2006–07 A-League

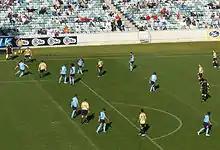
Newcastle playing Sydney in a pre-season match in Canberra

This competition was held in July and August in the lead up to the start of the A-League season. The opening round was 15 July 2006. The competition featured a group stage, with three regular rounds and a bonus round, followed by a two-week finals playoff. The bonus group round matched up teams against opponents from the other group, and also offered the incentive of "bonus points" based on goals scored (1 point for 2 goals, 2 points for 3 goals, 3 points for 4 or more goals).